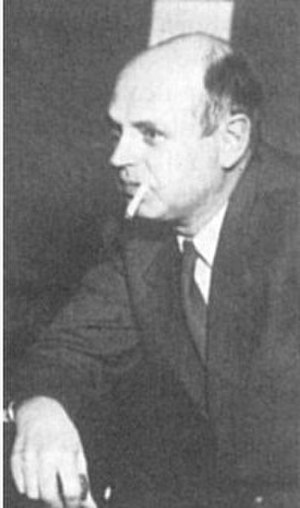
Poul Henningsen
Poul Henningsen (ca. 1937). Kilde: Morten Thing: Kommunismens kultur. DKP og de intellektuelle 1918-1960. Tiderne Skifter, København 1993.
Poul Henningsen var en dansk lysmager, arkitekt, revyforfatter, filminstruktør og samfundsrevser kendt under initialerne PH. Han var søn af forfatteren Agnes Henningsen og stedsøn til cand.mag., vicekonsul Mads Henningsen. Hans biologiske far var forfatteren Carl Ewald.